Cave and Basin National Historic Site

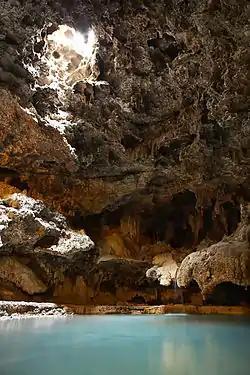
The Cave at Cave and Basin National Historic Site

The Cave and Basin National Historic Site of Canada is located in the town of Banff, Alberta, within the Canadian Rocky Mountains, at the site of natural thermal mineral springs around which Canada's first national park, Banff National Park, was established.